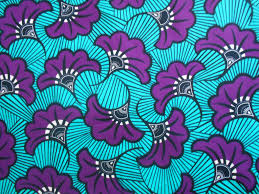
Lii de ab nataal la bob ndima la. Ndima li nag dafa am kulëer boo xam ni dafa xaw a bula keleer ak lu xaw a ruus. Am na lu ñuul ak ay tupp-tupp yu weex.